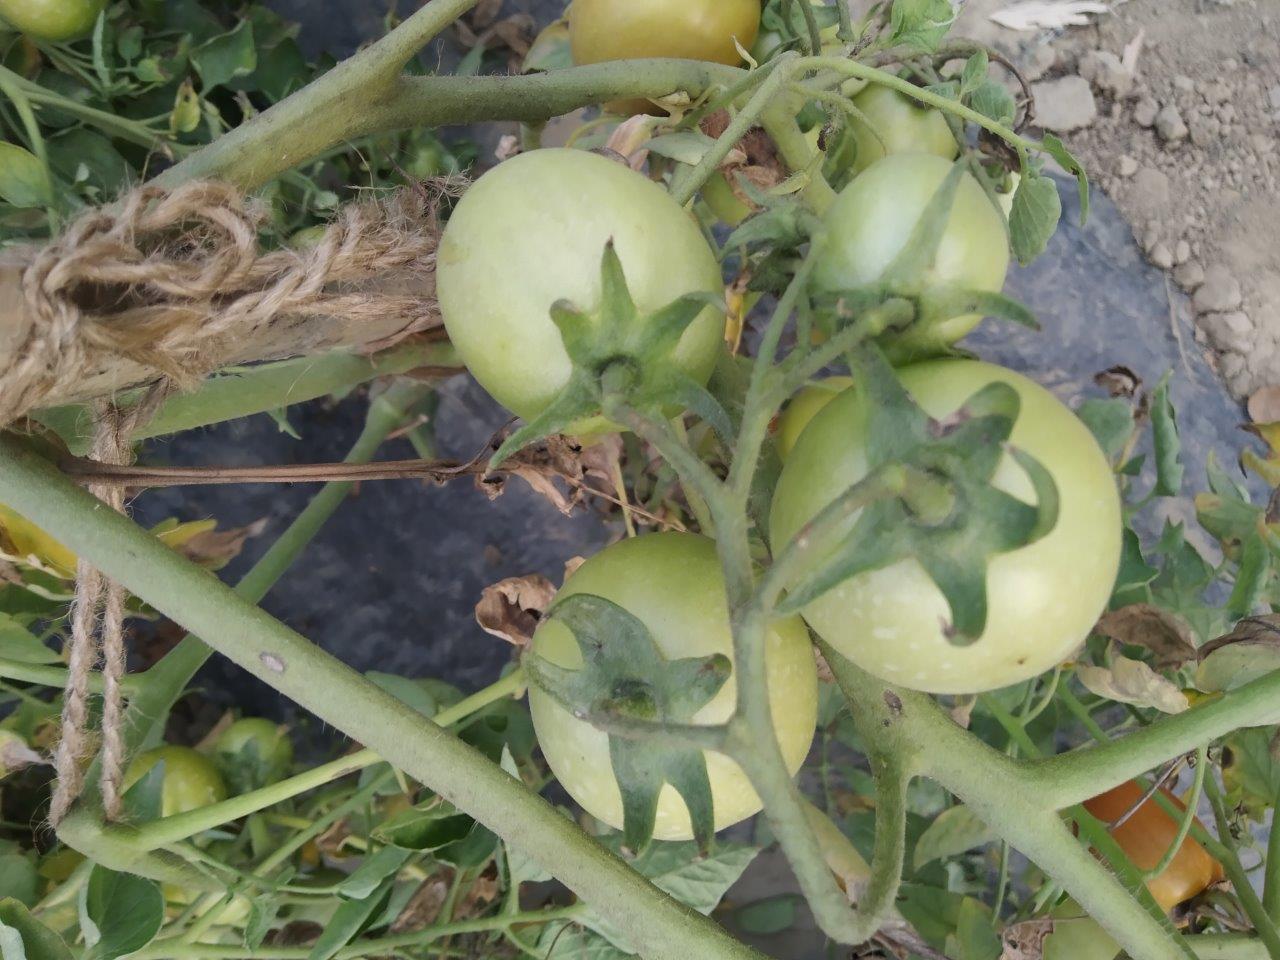
Maturity: Immature